Gulf of Thailand

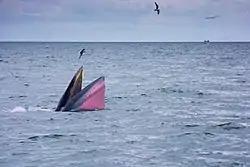
Eden's whale off Bang Tapun

There are 75,590 rai of coral reef in the gulf, of which five percent are considered to be in fertile condition. In 2010 severe coral bleaching occurred at most reef sites in the country. Bleaching of reefs in the Andaman Sea was more severe and extensive than that in the Gulf of Thailand. In 2016, coral bleaching was detected at Ko Thalu and Ko Lueam in Prachuap Khiri Khan Province for the first time. Scientists have determined that bleaching starts when seawater temperature rises beyond 30 °C for more than three weeks. Given the prolonged period of temperatures up to 32 °C at Ko Thalu in Prachuap Khiri Khan, five to ten percent of corals in the area are already bleached.